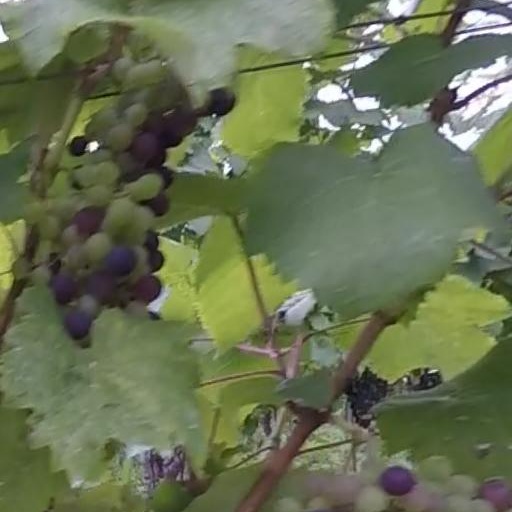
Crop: grape